After Tonight

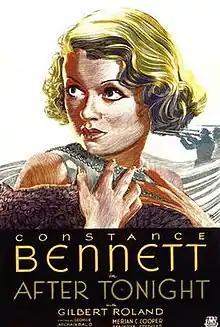
theatrical release poster

After Tonight is a 1933 American pre-Code World War I spy film directed by George Archainbaud and starring Constance Bennett and Gilbert Roland. The studio considered firing Bennett after the film lost $100,000 at the box office.